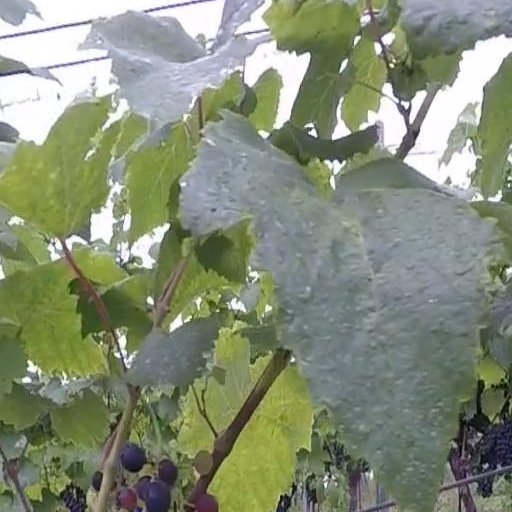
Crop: grape